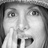
Emotion: surprise